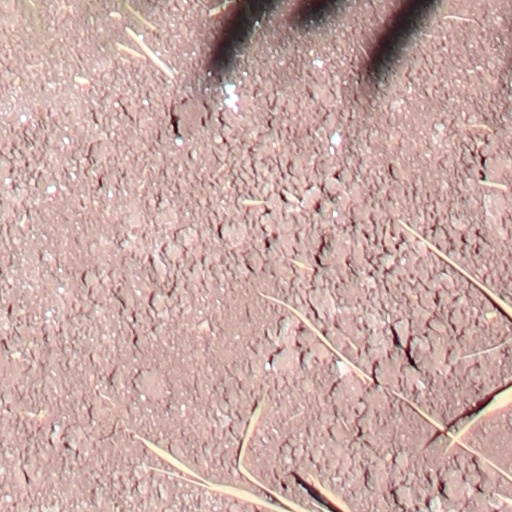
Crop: wheat